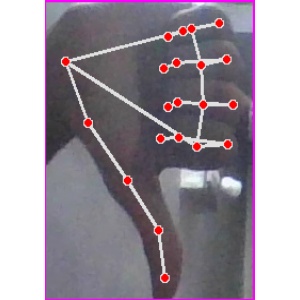
अक्षर: फ